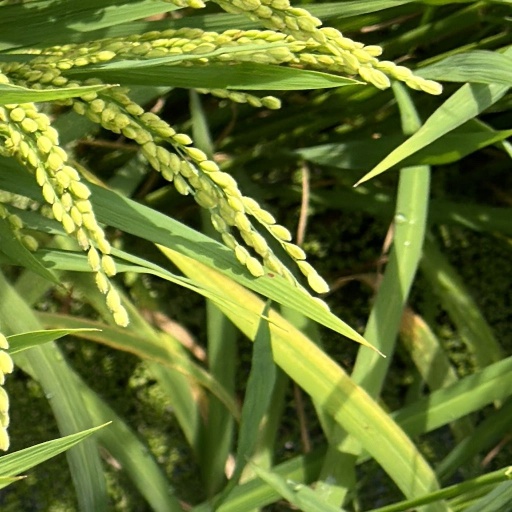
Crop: rice